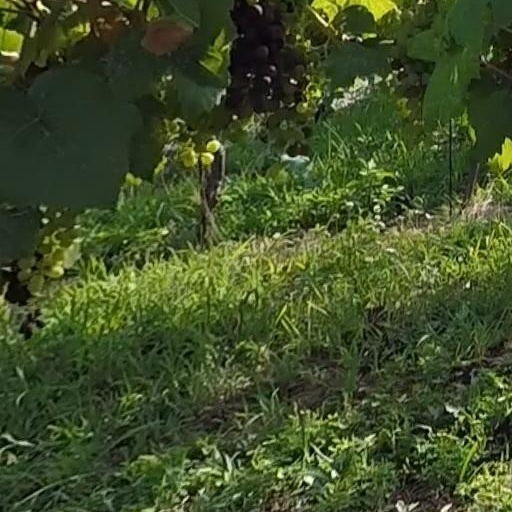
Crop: grape